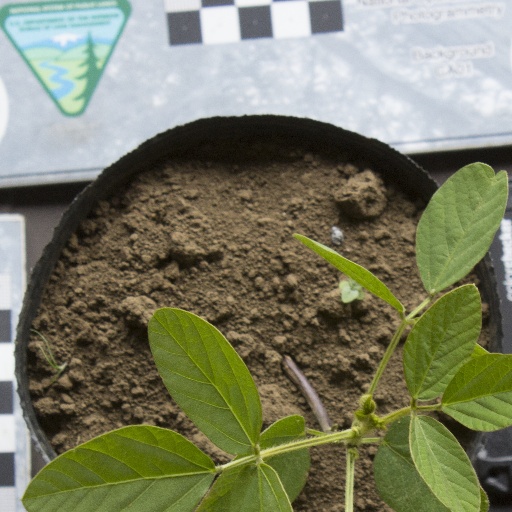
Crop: soybean